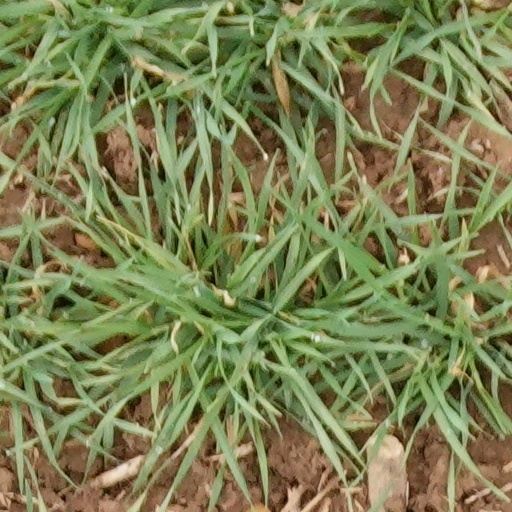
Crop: wheat